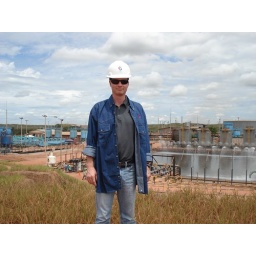
Portfolio manager Evan Smith stands in front of the Rubiales water treatment plant in southeast Colombia.